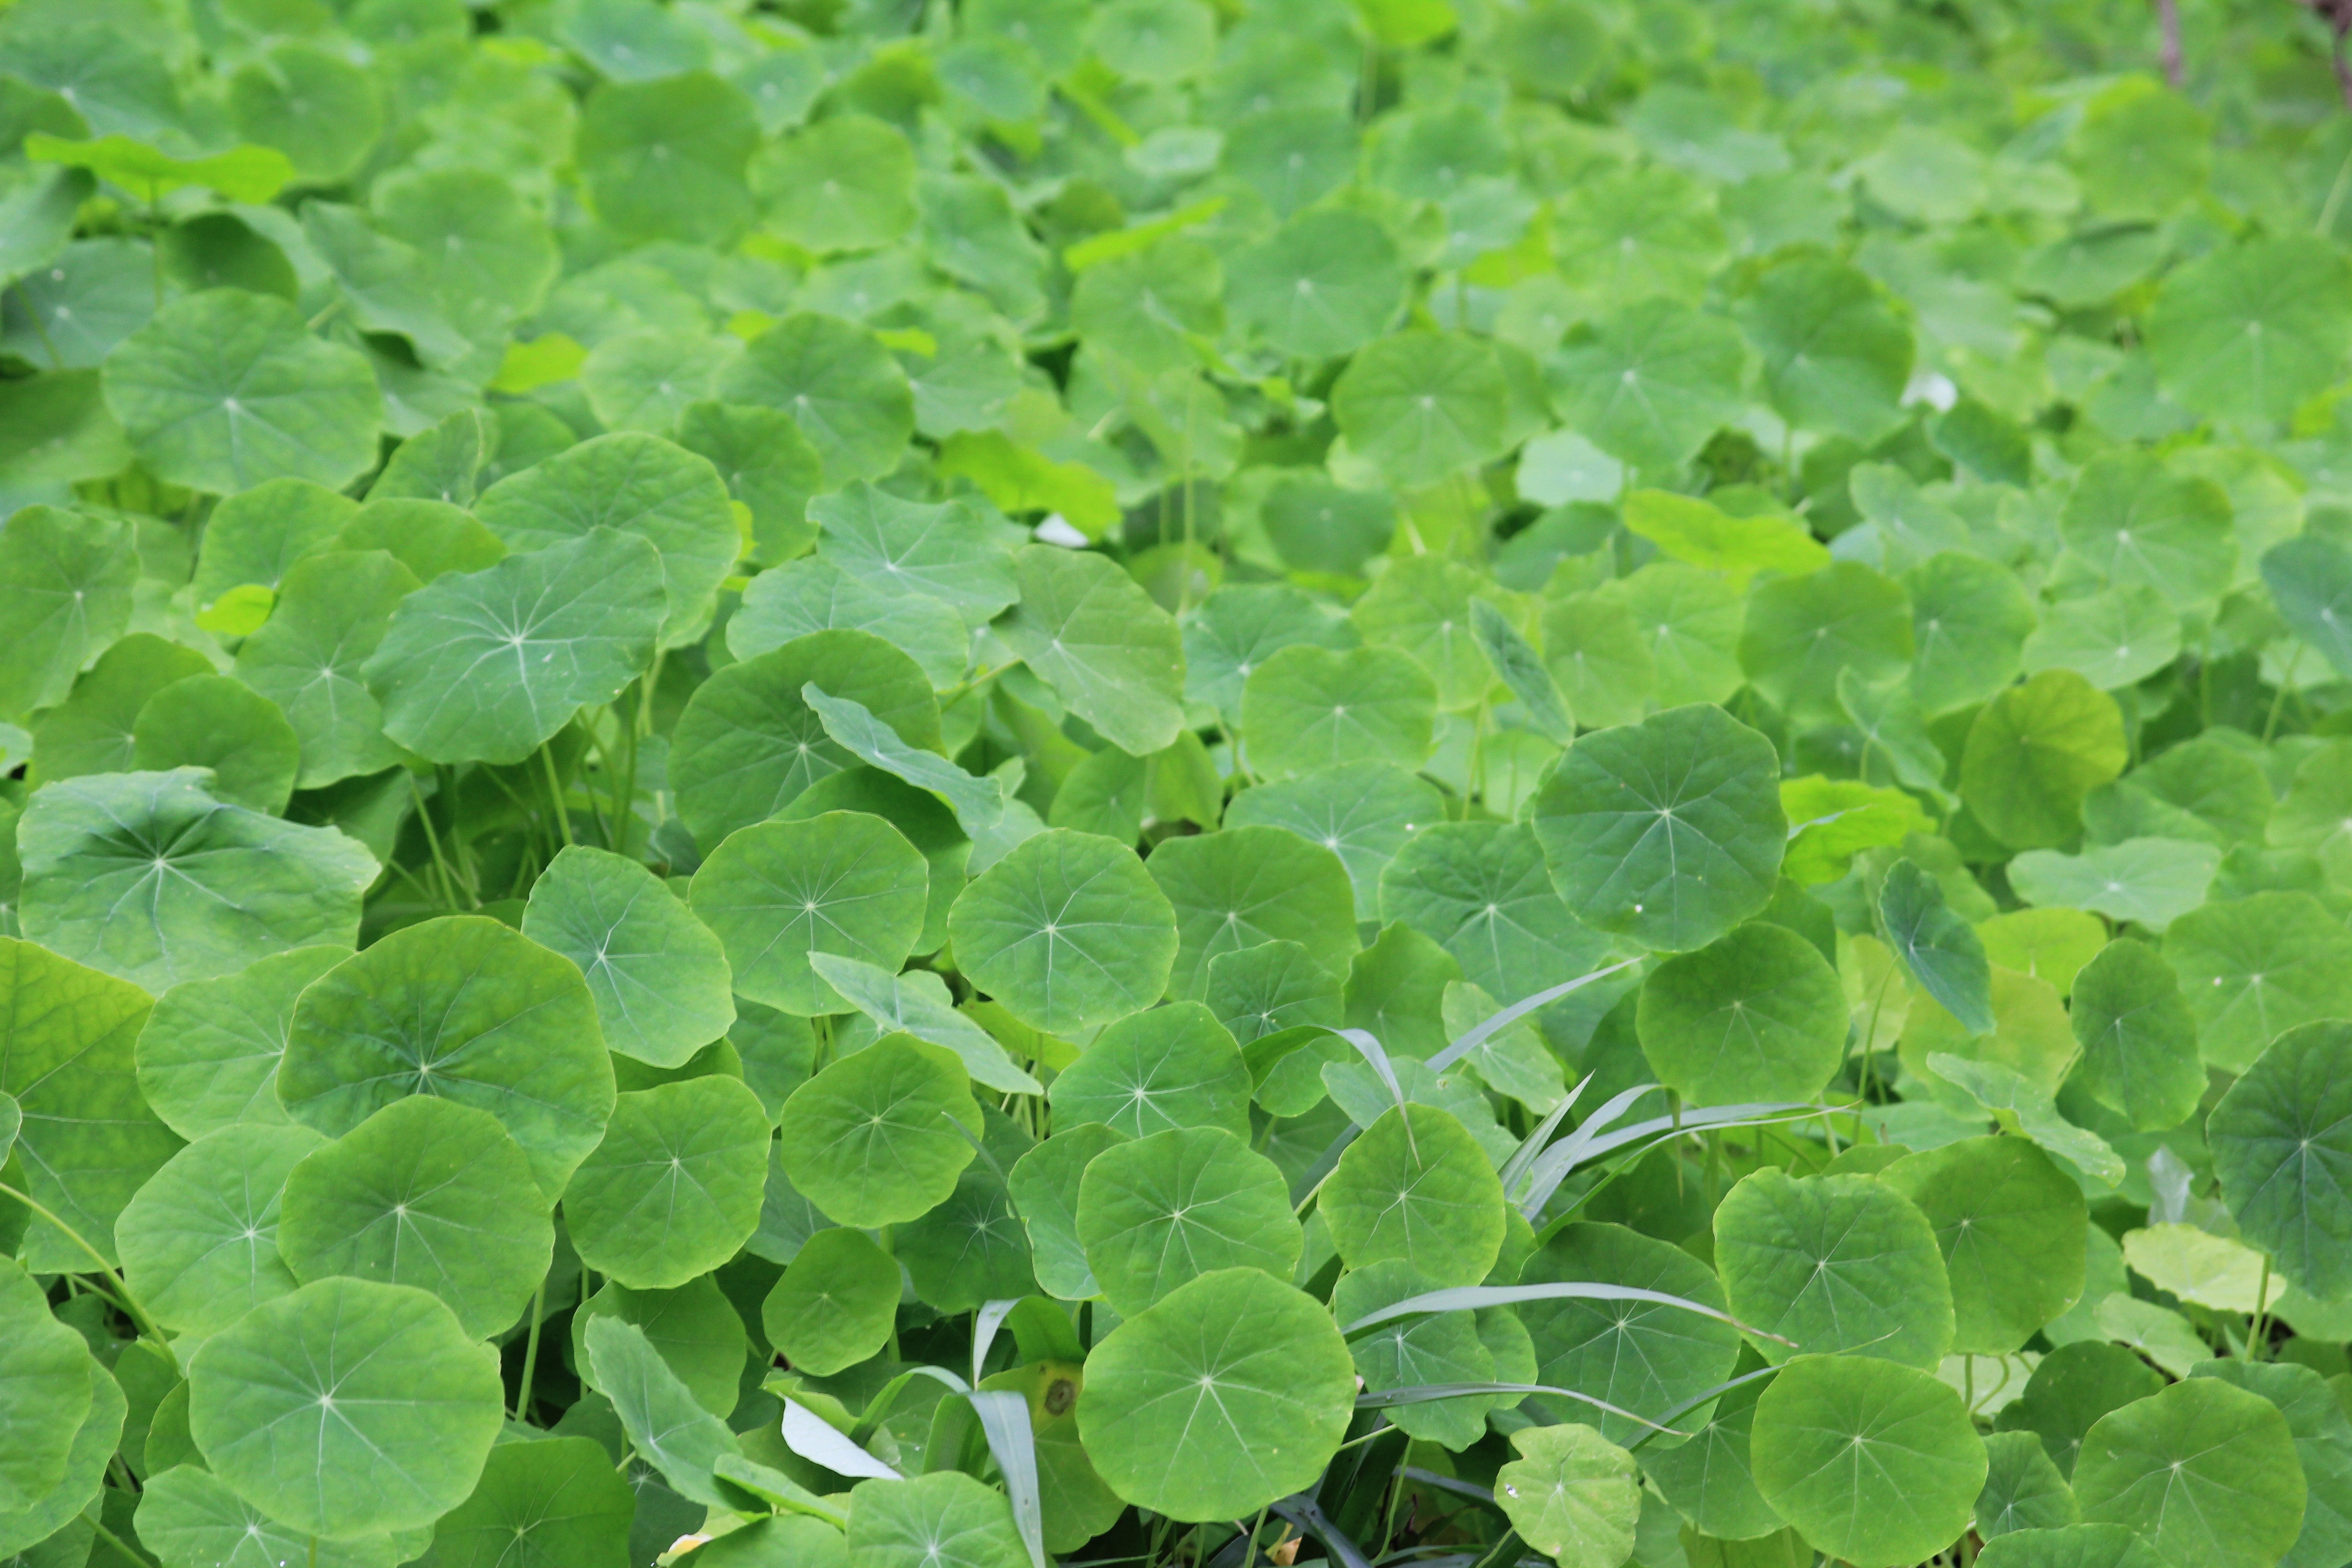
grass, plant, lawn, leaf, flower, spring, green, herb, produce, soil, clover, hibiscus, flowering plant, centella asiatica, annual plant, land plant, apiales, centella, green carpet